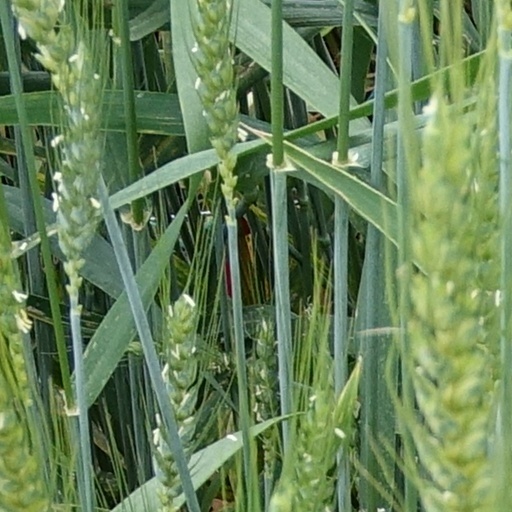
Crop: wheat